Legal education

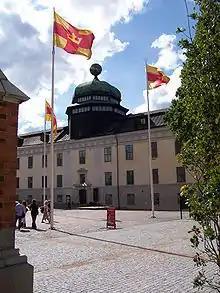
"Gustavianum", The Swedish Uppsala University built 1622–1625 and now a museum, was one of the pioneers in formal legal education

In many countries, including most of those in the Commonwealth of Nations, the principal law degree is an undergraduate degree, usually known as a Bachelor of Laws (LLB). Graduates of such a program are eligible to become lawyers by passing the country's equivalent of a bar exam. In these countries, graduate law programs are advanced degrees which allow for more in-depth study or specialisation.